Marianne Straub

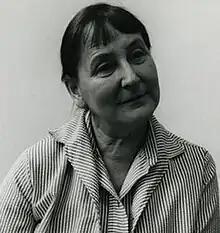
Marianne Straub

Marianne Straub (23 September 1909 – 8 November 1994) was one of the leading commercial designers of textiles in Britain in the period from the 1940s to 1960s. She said her overriding aim was: "to design things which people could afford. ... To remain a handweaver did not seem satisfactory in this age of mass-production".